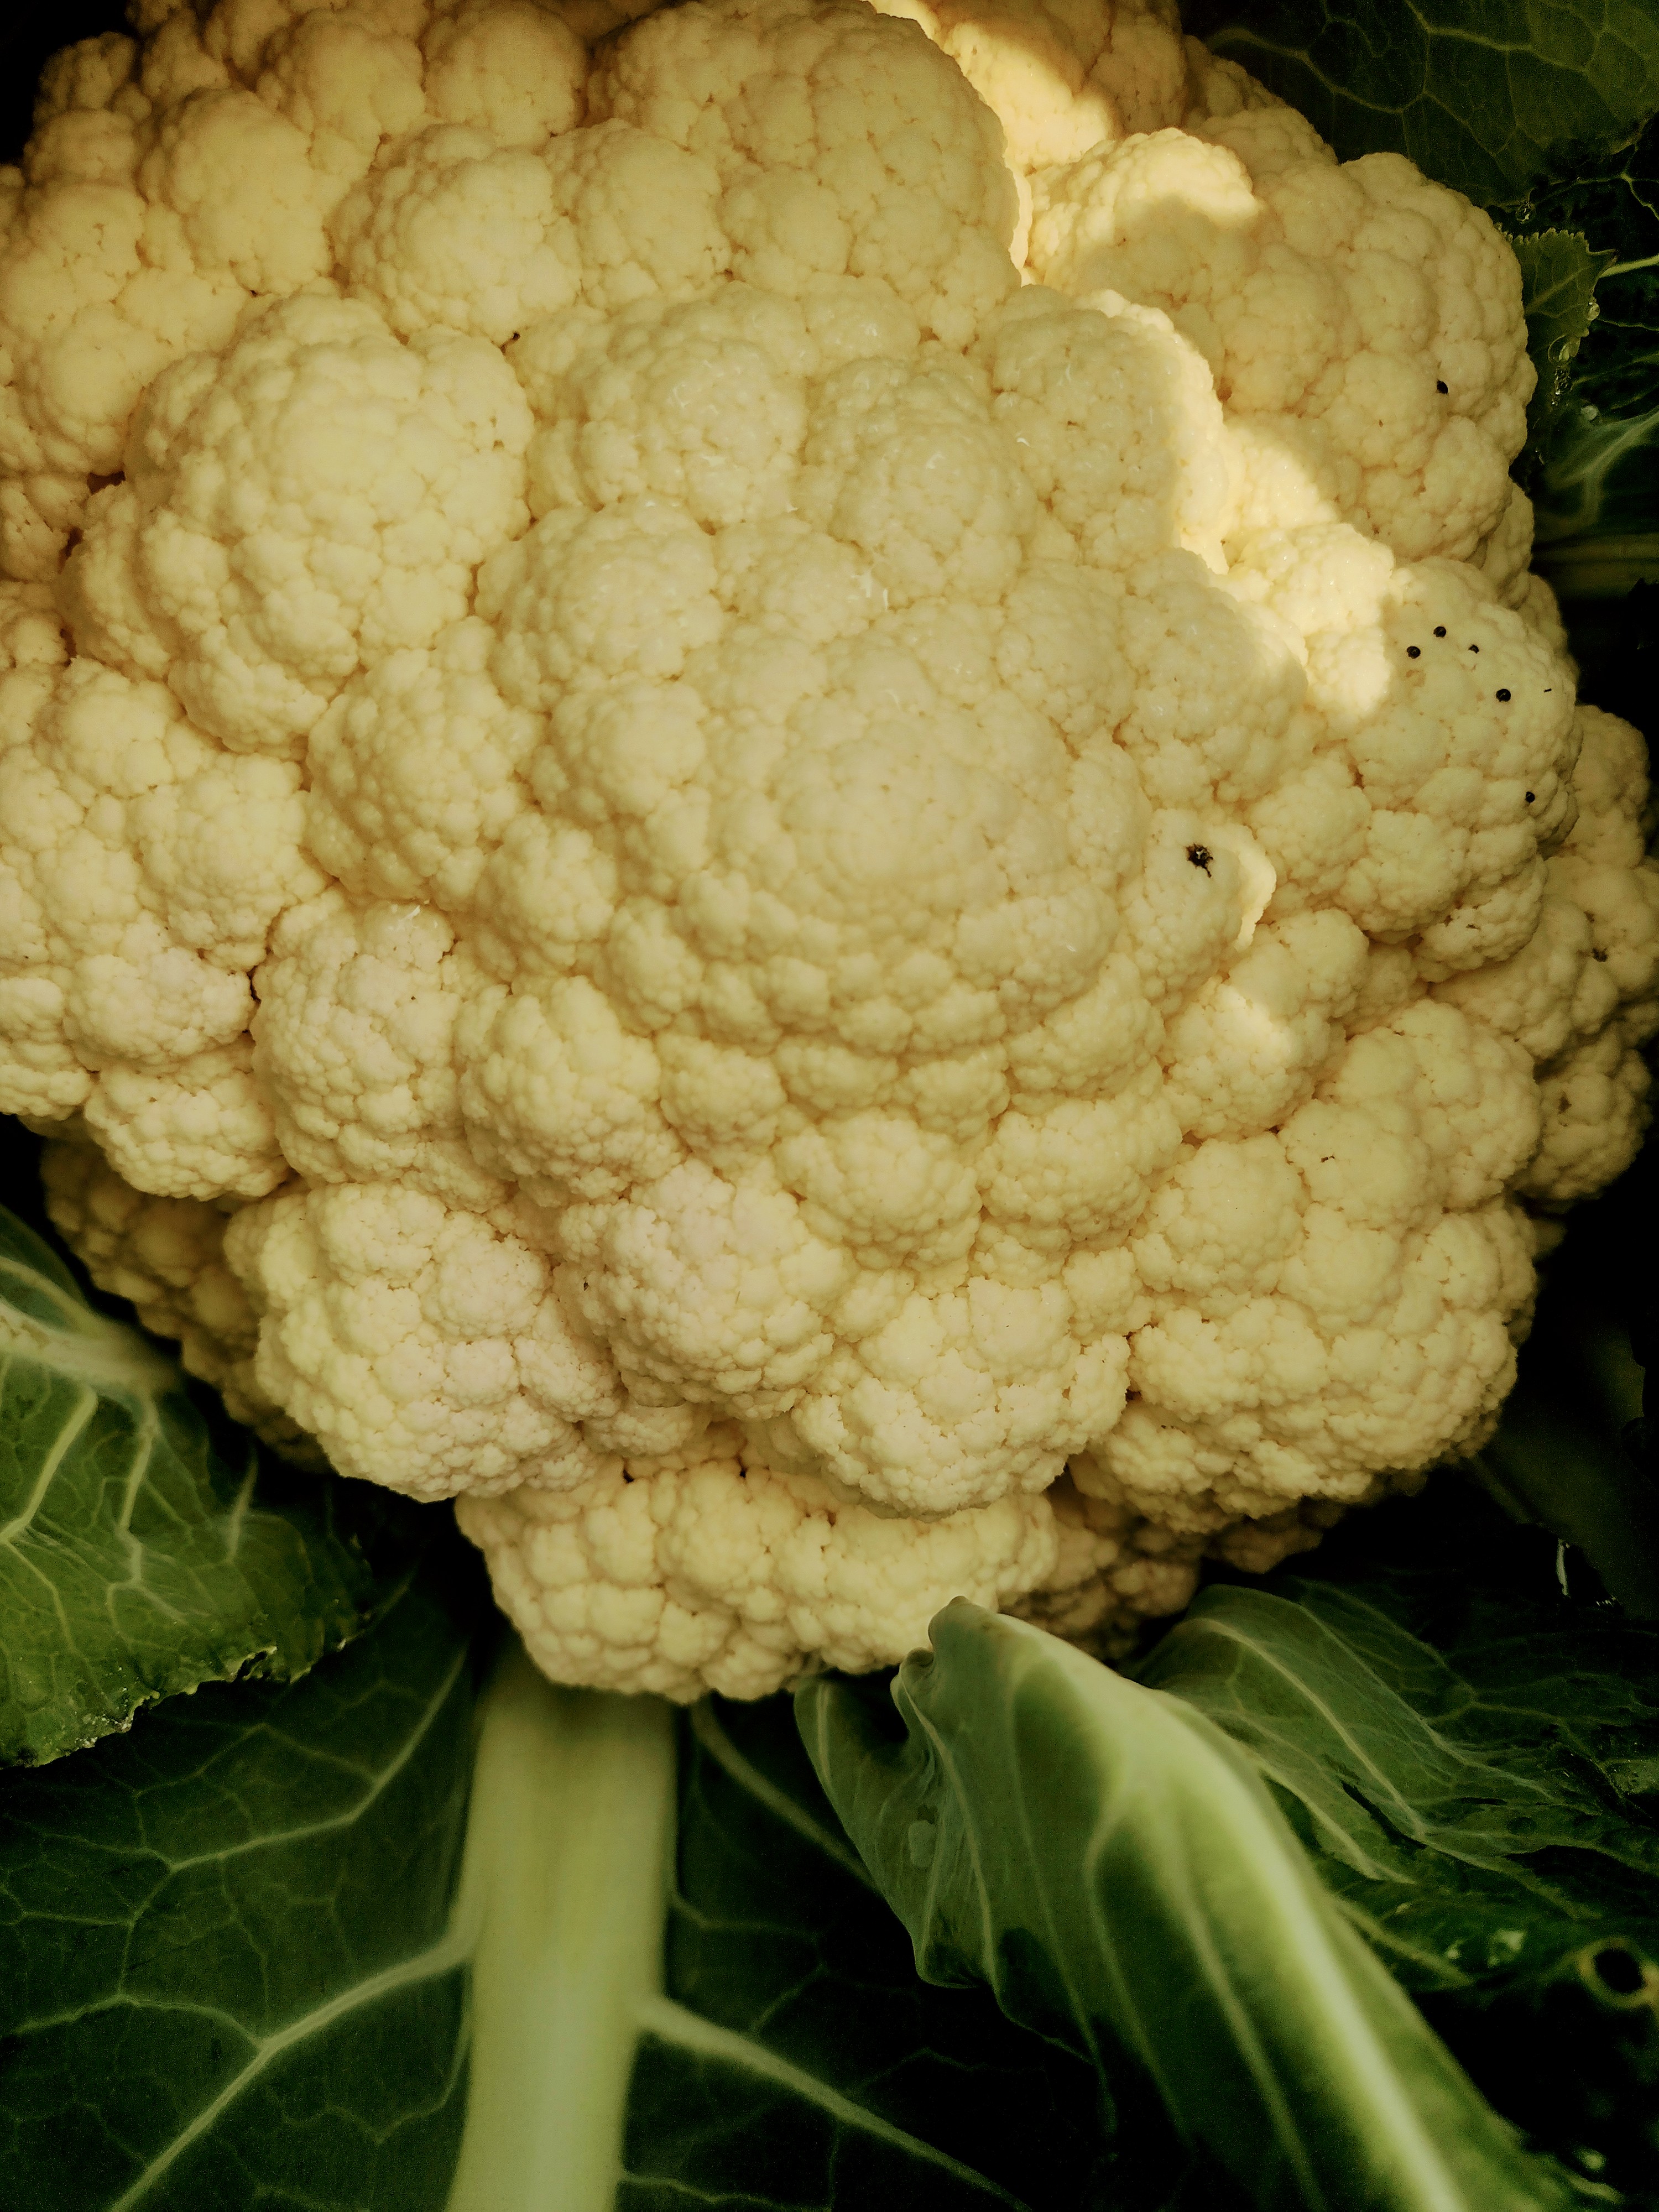
Label: No disease